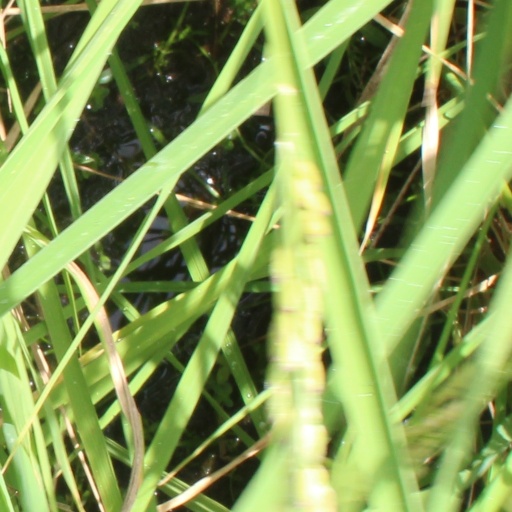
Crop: rice